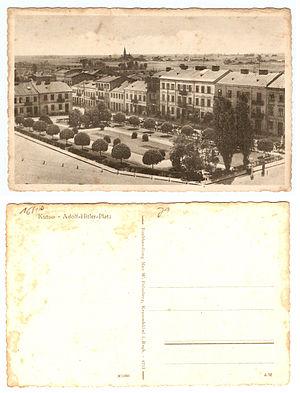
Cet article sur les rues Adolf-Hitler présente une liste non exhaustive des rues, places et endroits de passage nommés en l'honneur d’Adolf Hitler, chancelier allemand entre 1933 et 1945 et Führer de l’Allemagne nazie. Elles sont renommées après la fin de la Seconde Guerre mondiale dans le cadre de la dénazification.